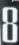
Number: 8